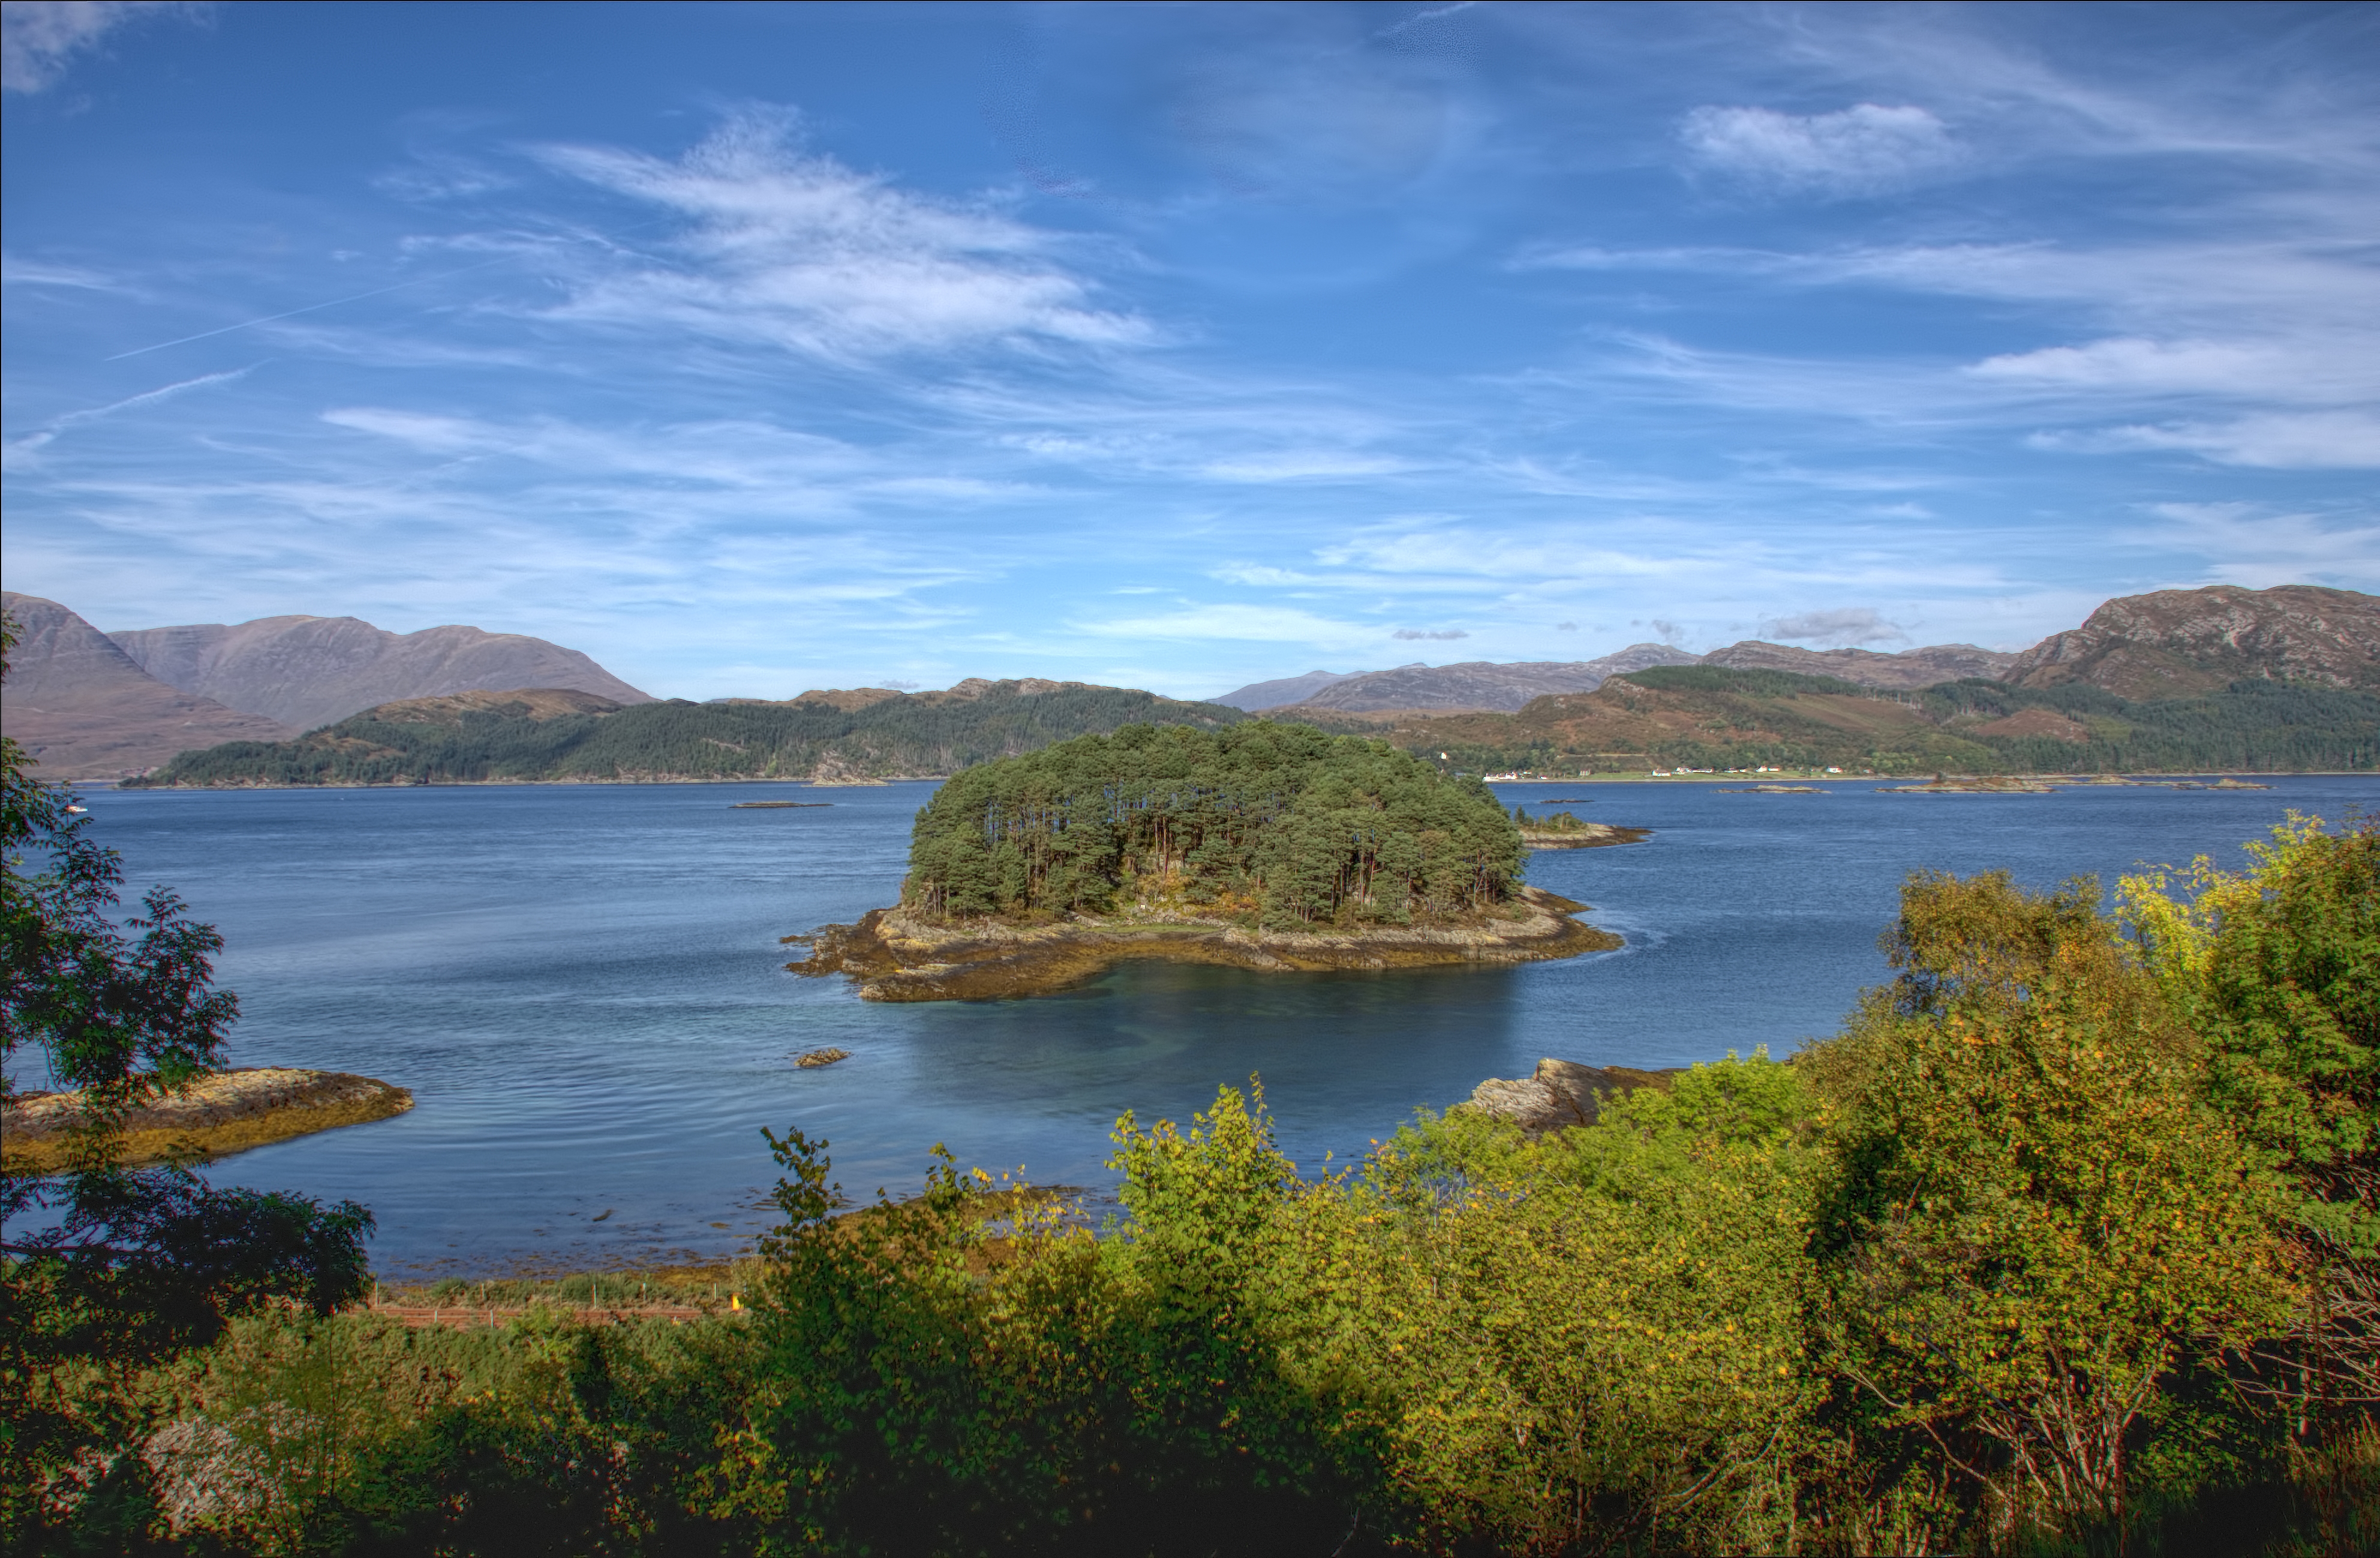
landscape, sea, coast, tree, water, mountain, cloud, shore, lake, river, cove, reflection, bay, fjord, reservoir, highland, body of water, loch, lochcarron, westerross